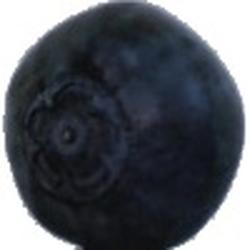
Label: Blueberry